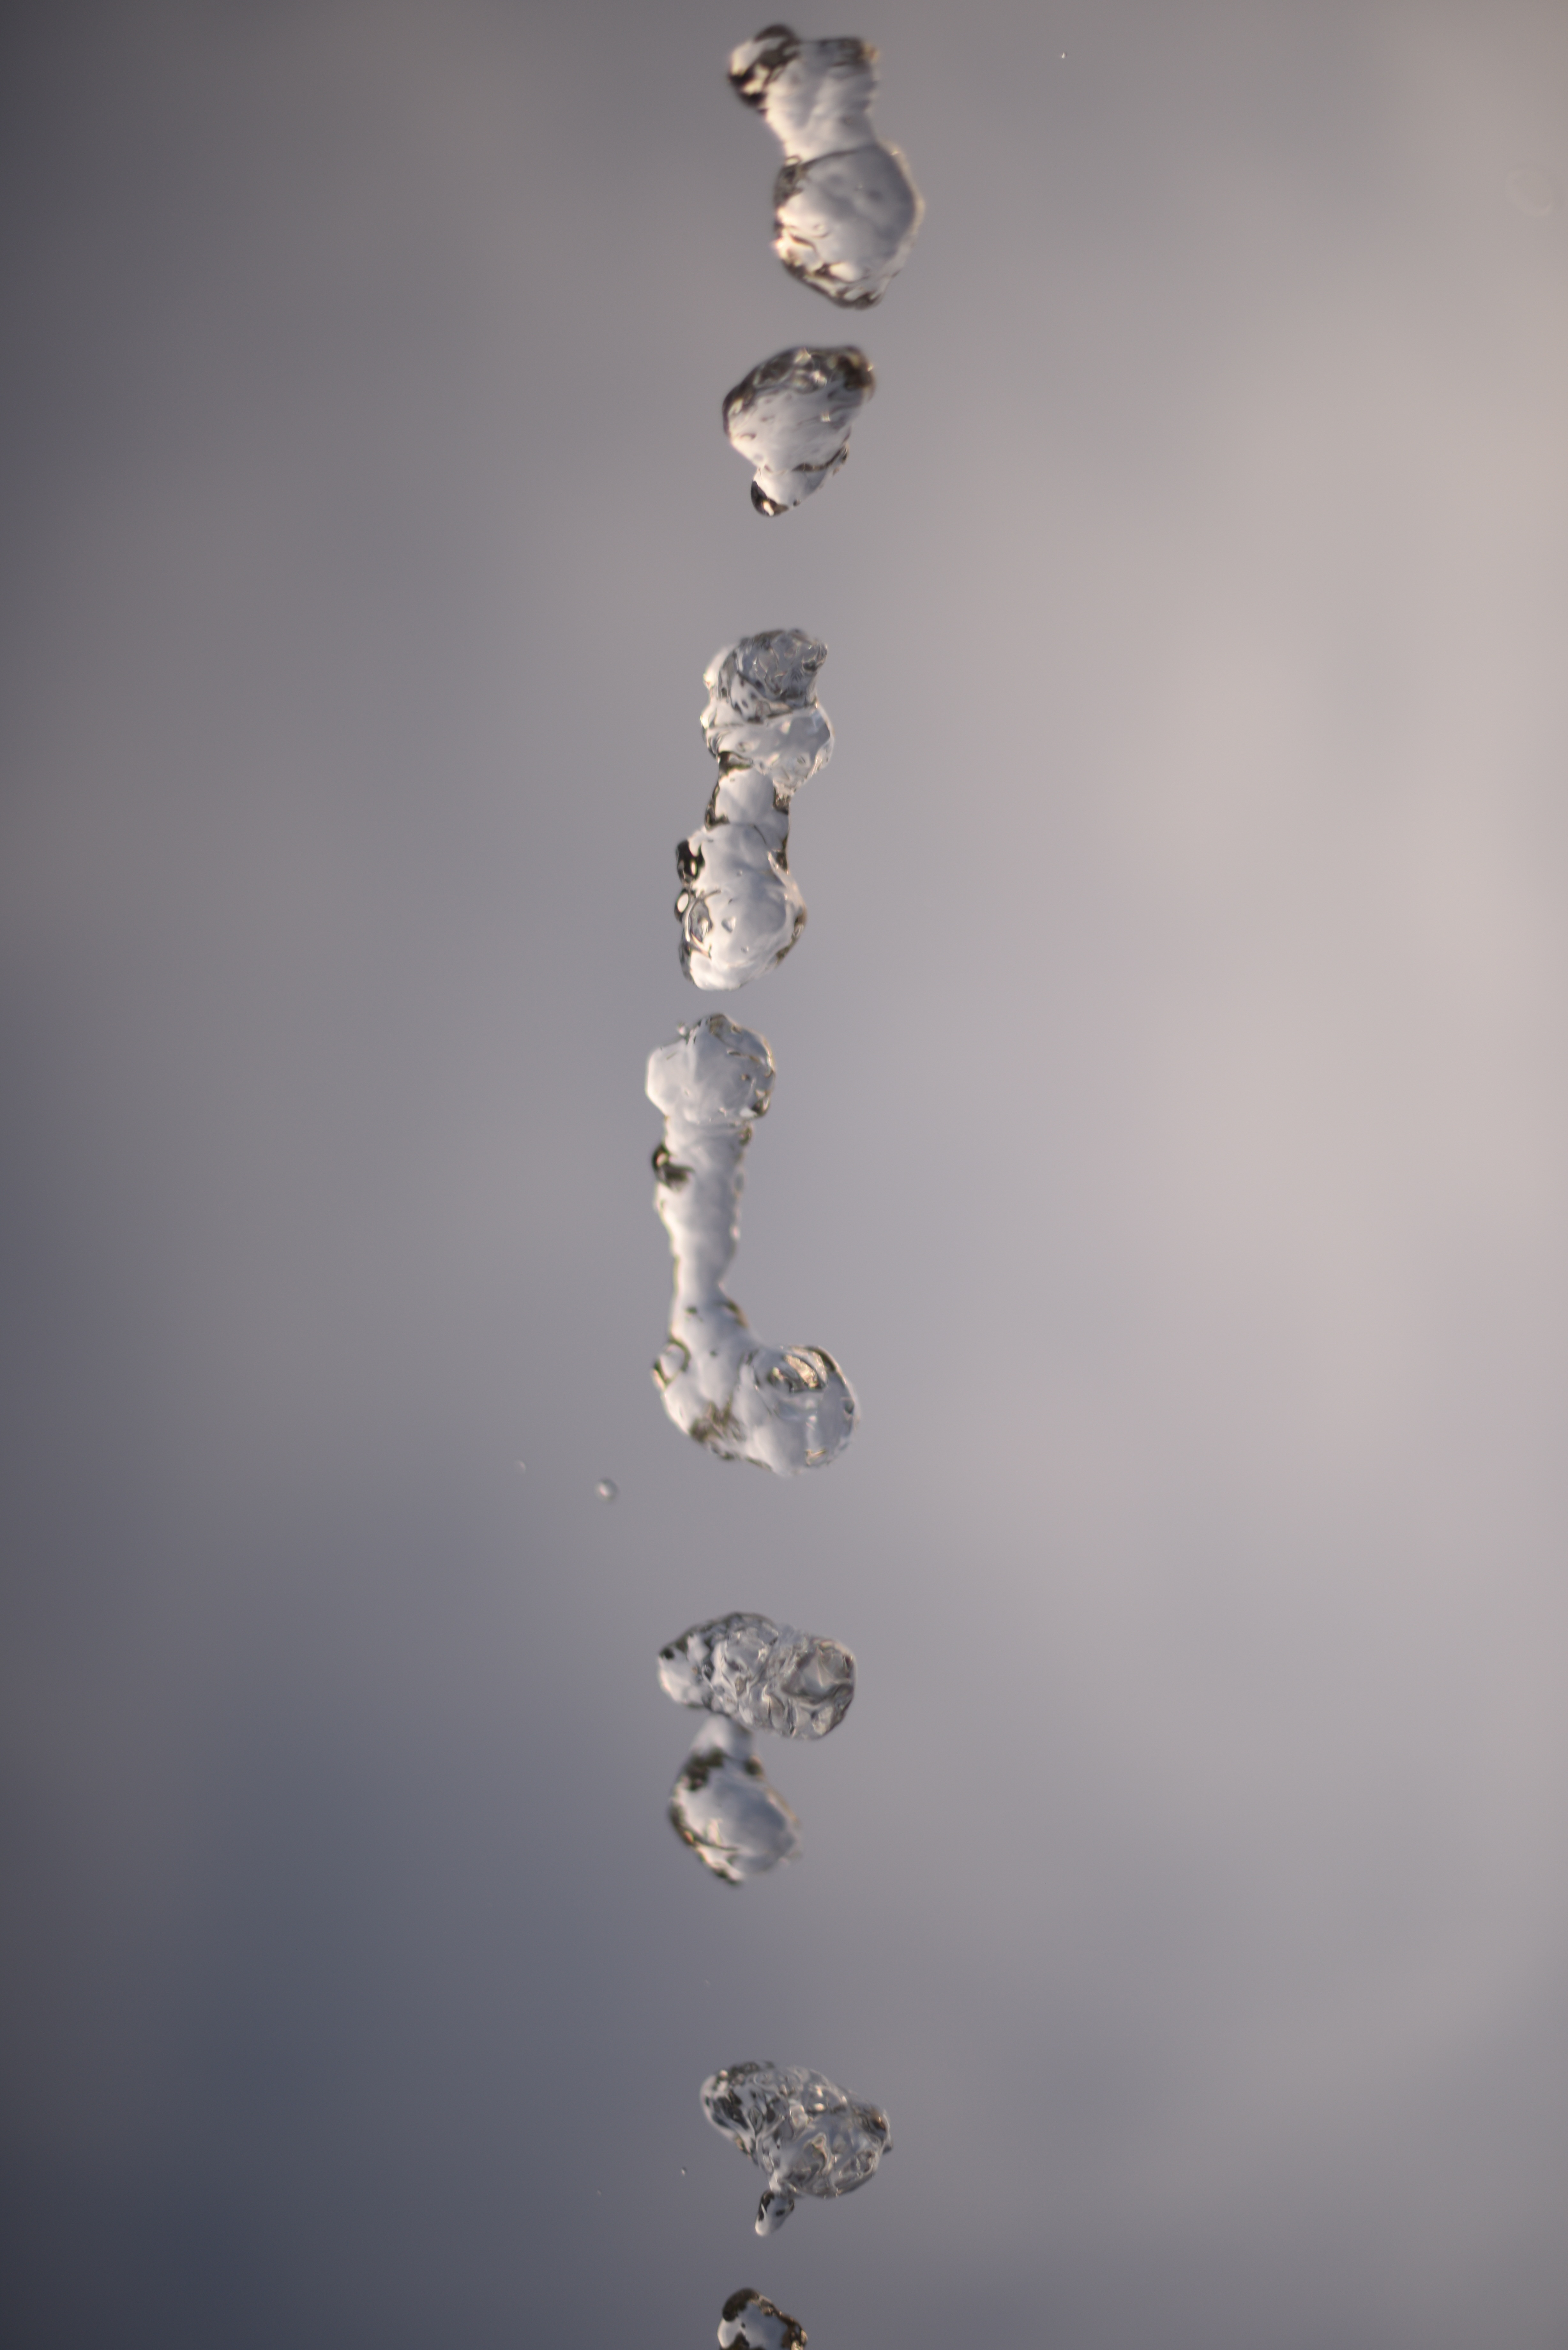
water, branch, liquid, lighting, drip, twig, light fixture, drop of water, water feature, cooling, macro photography, water splashes